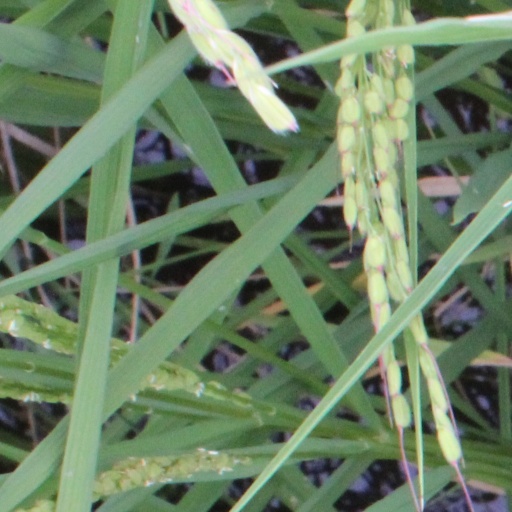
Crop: rice